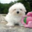
Label: dog